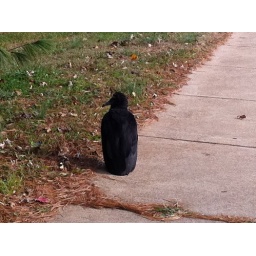
I saw this huge bird just walking on the side walk near my house. I think it was injured.